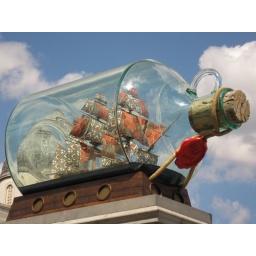
boat in a bottle